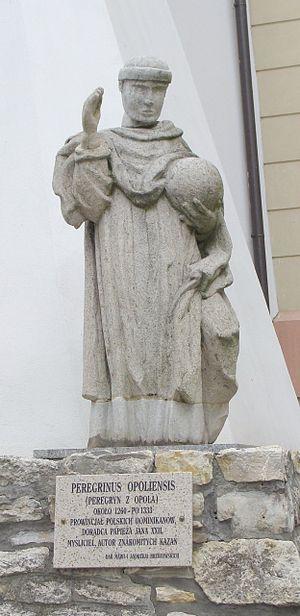
Pérégrin d'Opole est un dominicain, prieur des couvents de Racibórz et de Wrocław, inquisiteur de Cracovie, provincial de Pologne, pénitencier du duc silésien Władysław d’Opole. Il est l'auteur de Sermones de tempore et de sanctis.